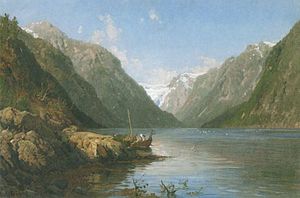
Vetlefjorden
Vetlefjorden, oliemaleri af Anders Askevold i 1895.
Vetlefjorden er en sidefjord til Fjærlandsfjorden på nordsiden af Sognefjorden i Sogndal kommune i Vestland fylke i Norge. Fjorden strækker sig 6 km mod nord til bebyggelsen Ulvastad i bygden Vetlefjorden.